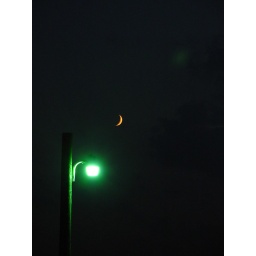
the moon stands behind a green streetlight in Arlington, VA